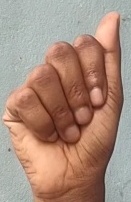
ASL sign: A